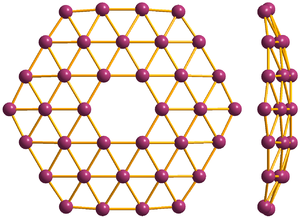
Un matériau bidimensionnel, parfois appelé matériau monocouche ou matériau 2D, est un matériau constitué d'une seule couche d'atomes ou de molécules.